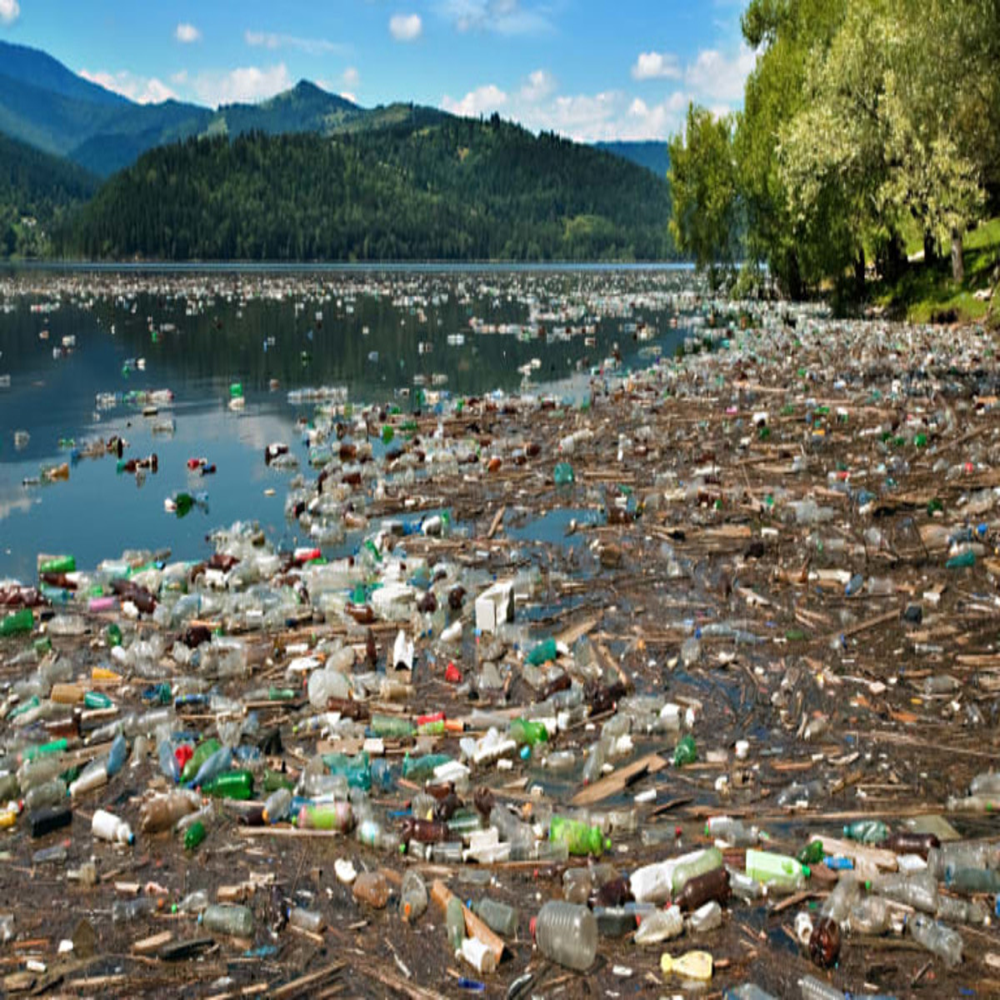
Body of water present: yes
Land polluted: no
Water polluted: yes
Pollution percentage: 90%